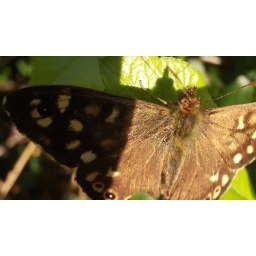
Brown butterfly in my garden. This is actually a screen shot from my footage taken on my HD camera